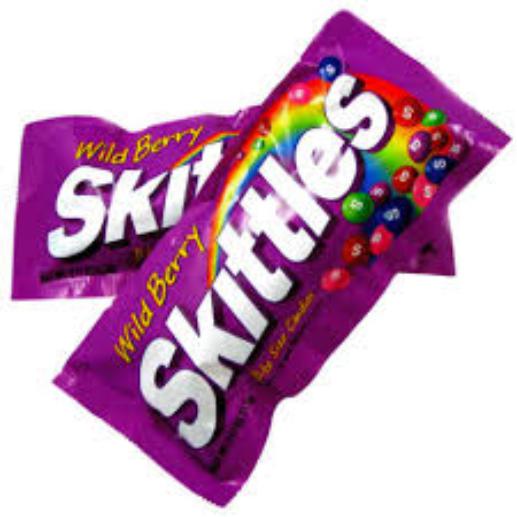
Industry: Food